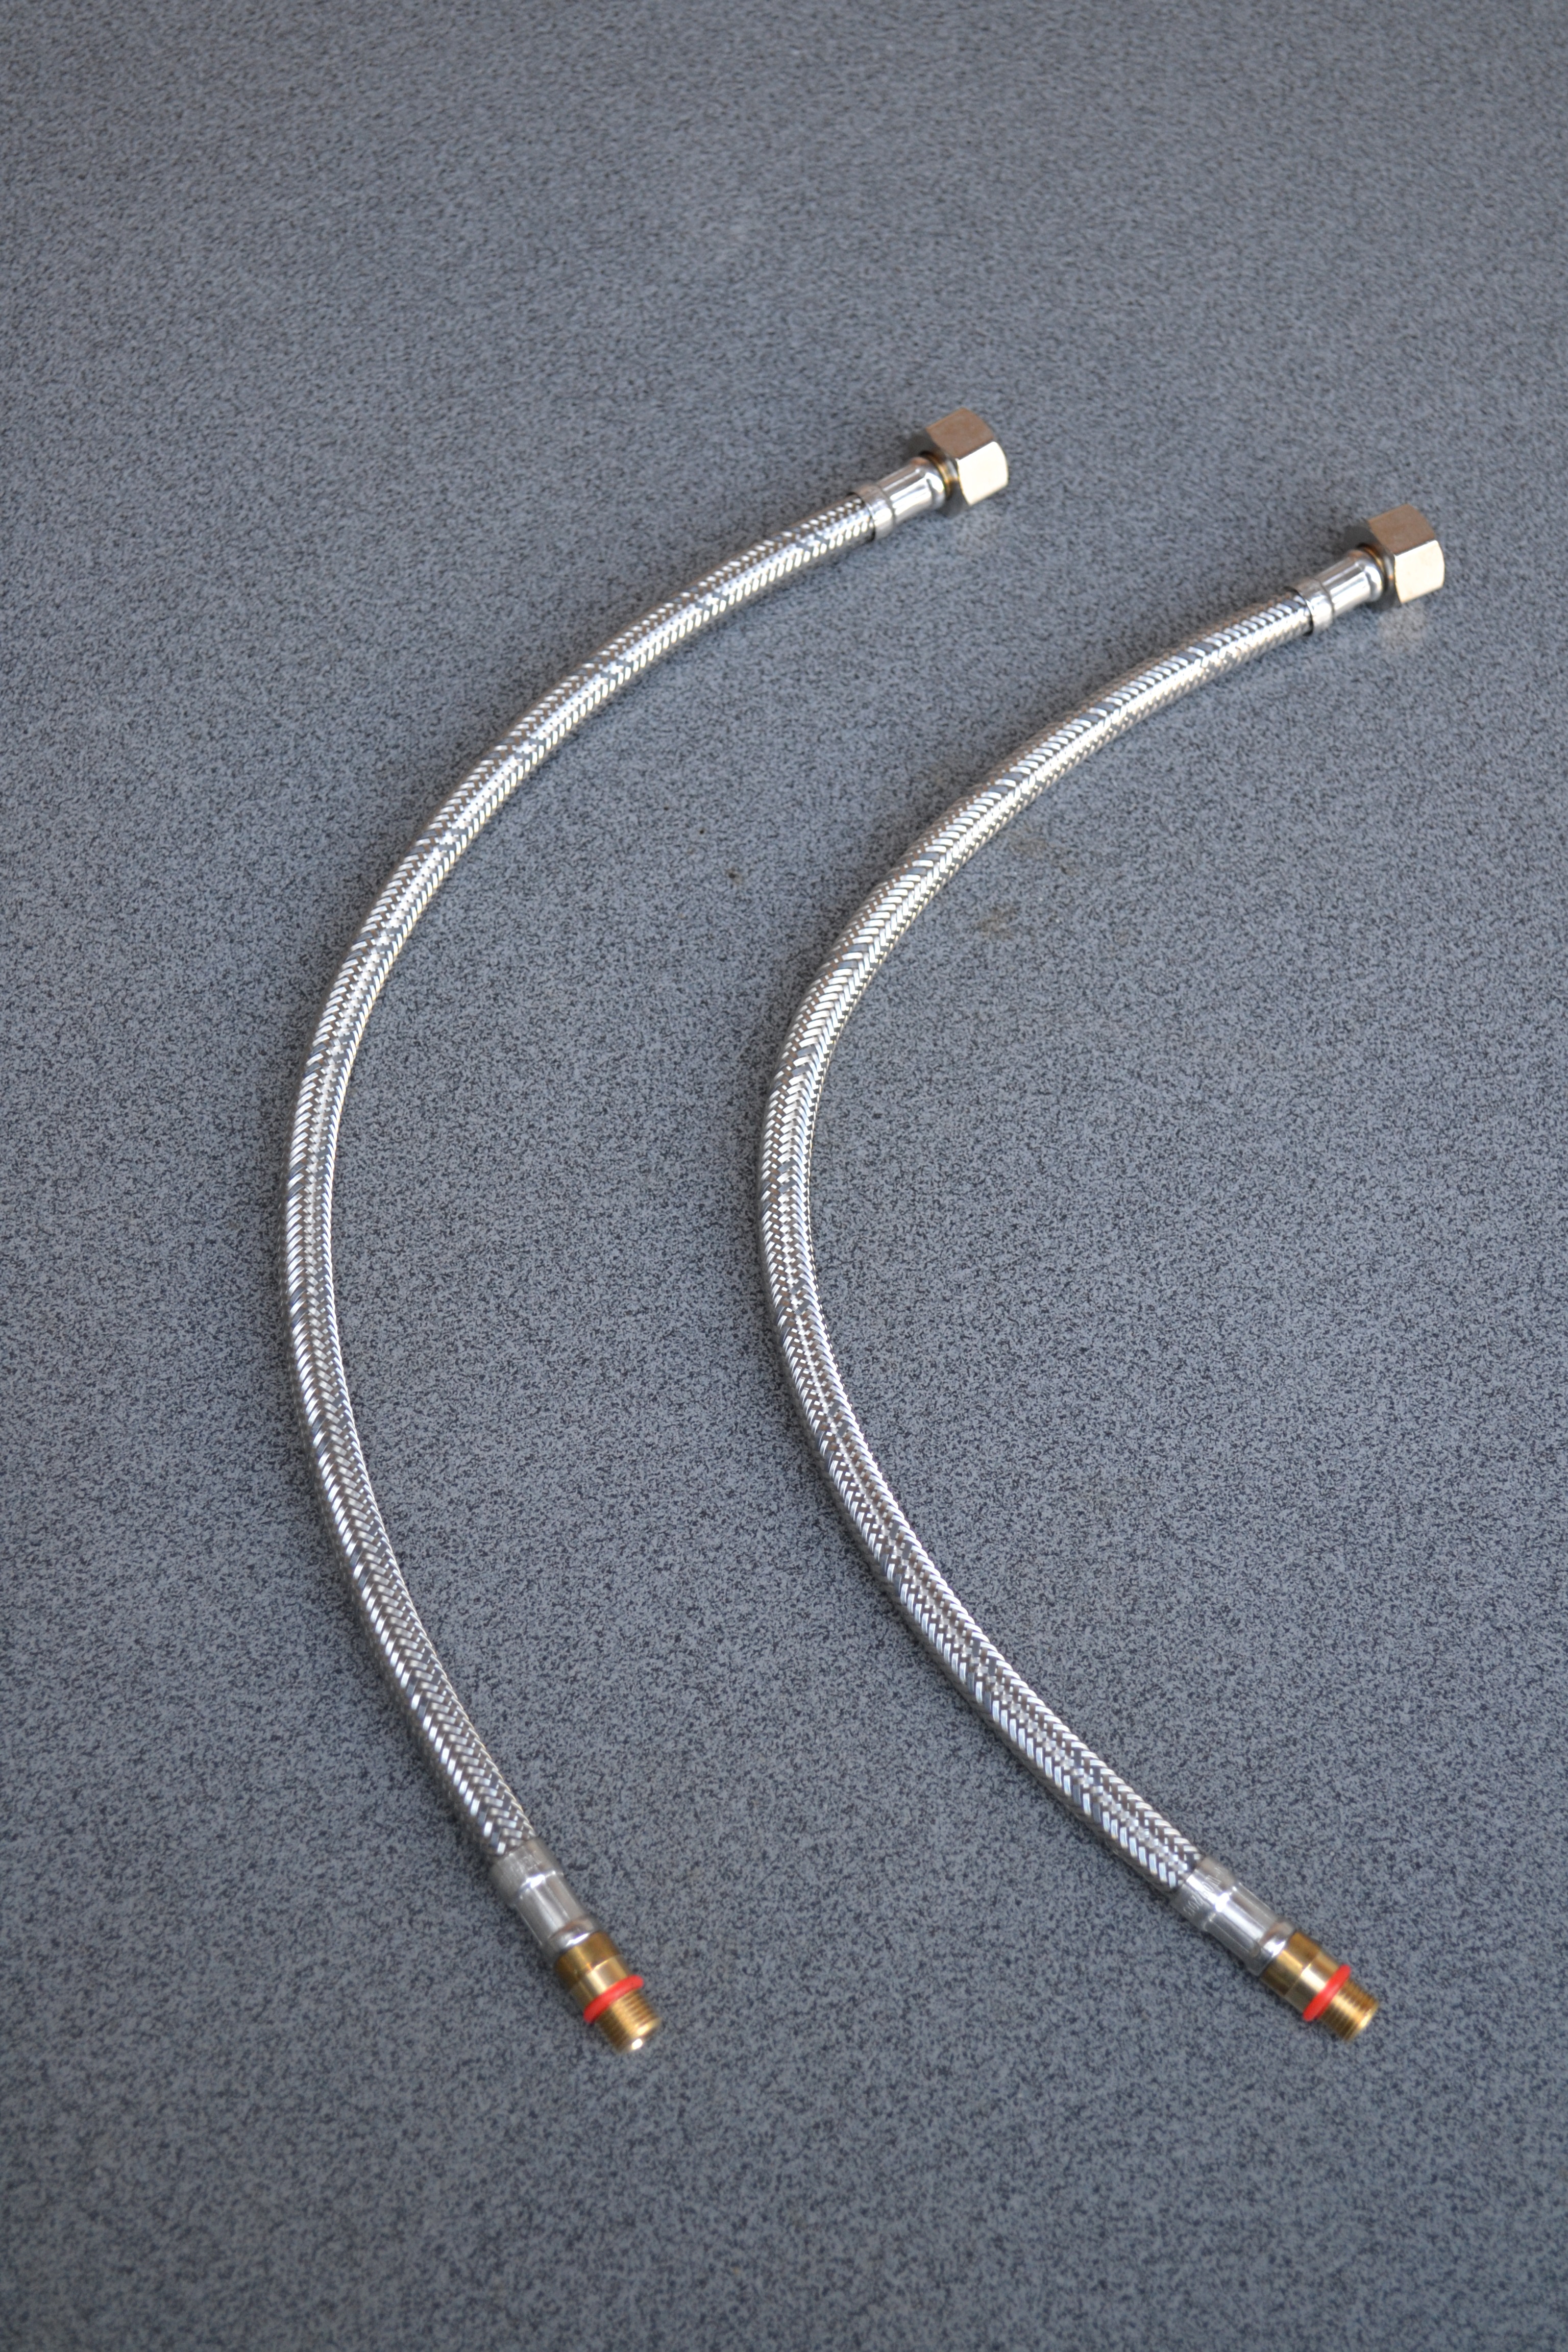
technology, wire, ear, bead, lighting, jewellery, chrome, silver, earrings, hose, metallic, fashion accessory, electronics accessory, water inlet